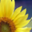
Label: sunflower